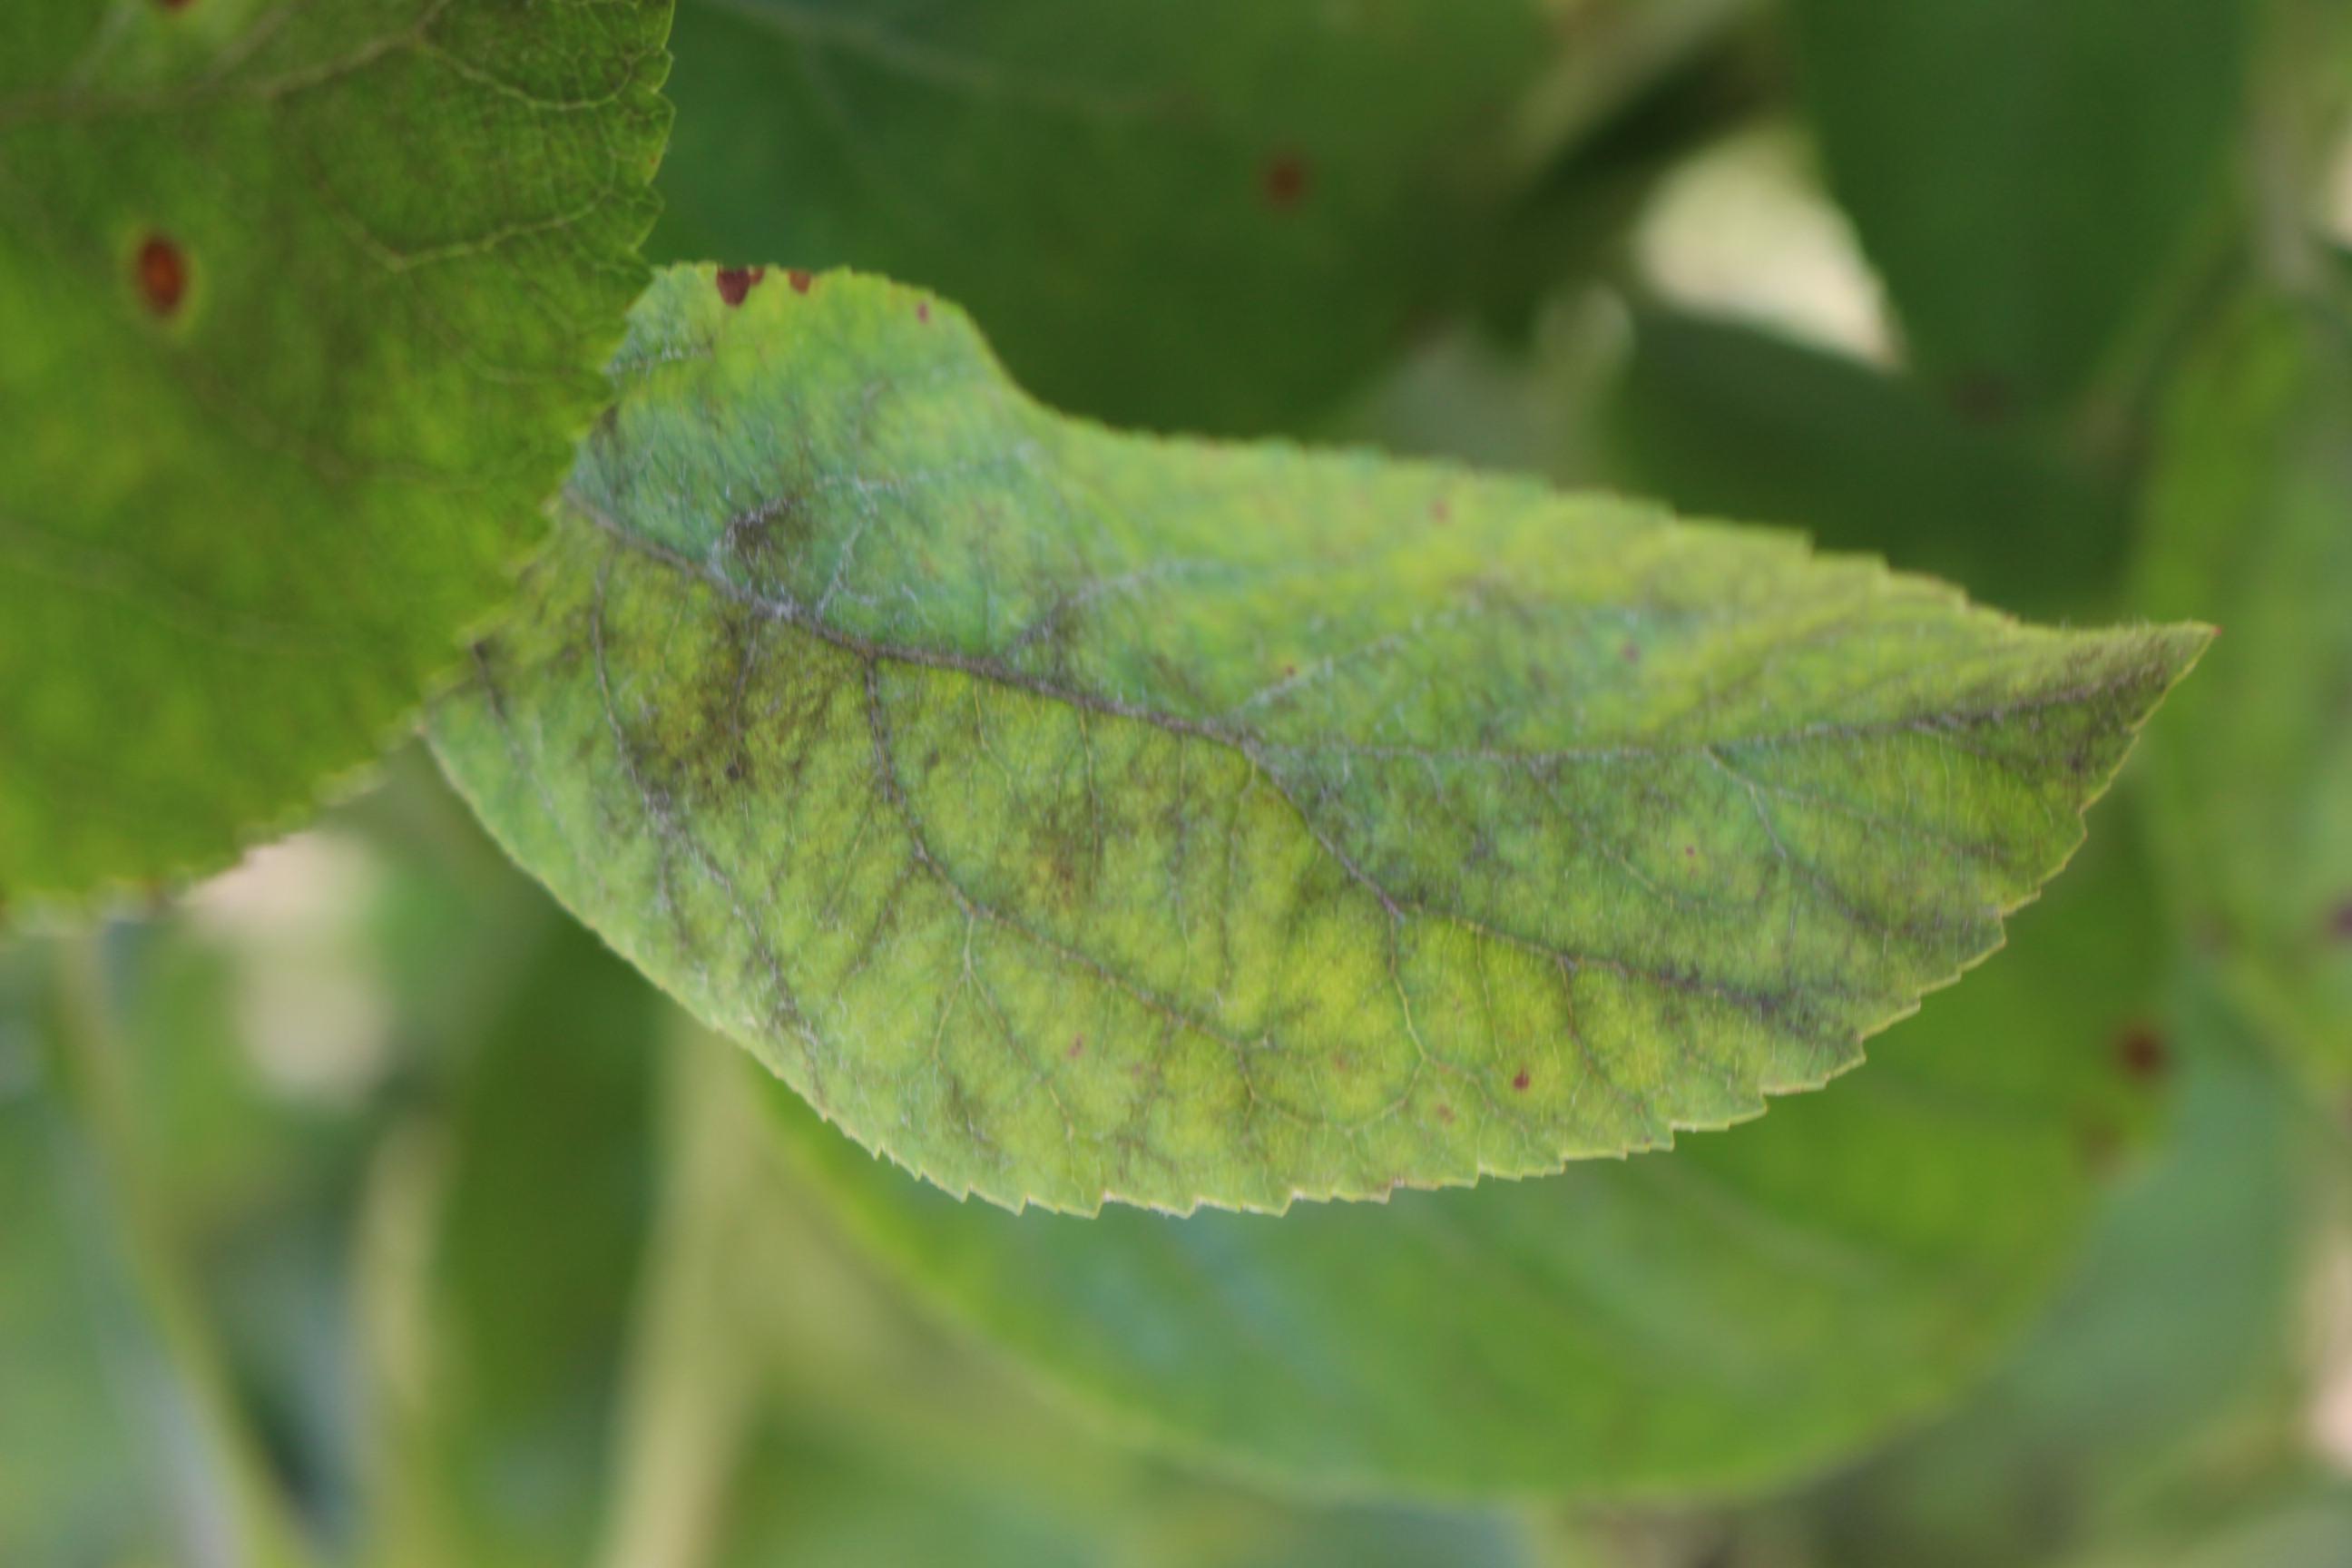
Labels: complex